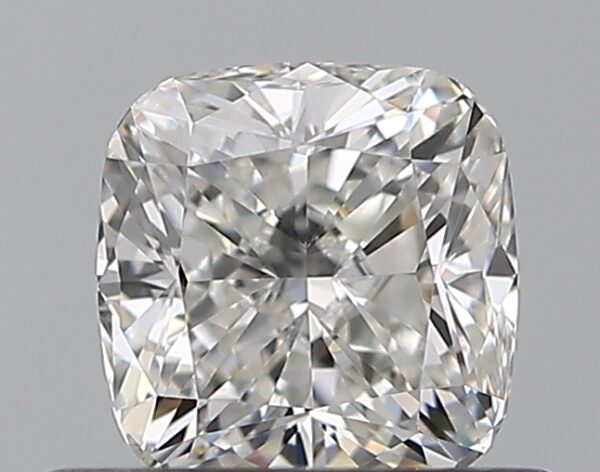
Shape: cushion
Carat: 0.5
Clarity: VS1
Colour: G
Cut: EX
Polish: EX
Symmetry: VG
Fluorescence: N
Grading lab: GIA
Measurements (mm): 4.57 x 4.43 x 3.04